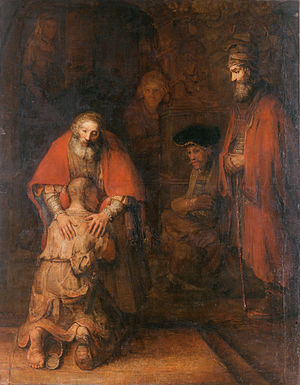
Den fortabte søn
Den fortabte søns hjemkomst (1662) Rembrandt (Ermitagen, Sankt Petersborg)
Den fortabte søn er en af de bedst kendte af Jesu lignelser. Den står i Lukasevangeliet fra Bibelens nye testamente. Lignelsen er den tredje og sidste af tre om at miste noget og finde det igen.